Story of Seasons: Trio of Towns

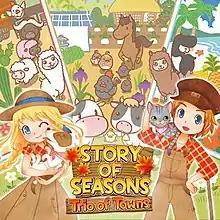
English-language cover art

Story of Seasons: Trio of Towns, known in Japan as , is a farming simulation role-playing game developed by Marvelous for the Nintendo 3DS. The game was released in June 2016 in Japan, February 2017 in North America, and in October 2017 in Europe and Australia. In this video game, apart from the usual farmland which the player owns, they can visit three towns, each with their own distinct culture and lifestyles.